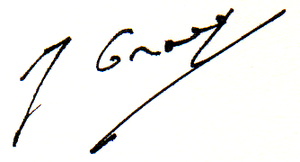
Julien Gracq
Julien Gracq var en fransk forfatter. Han tilhørte den surrealisterne.